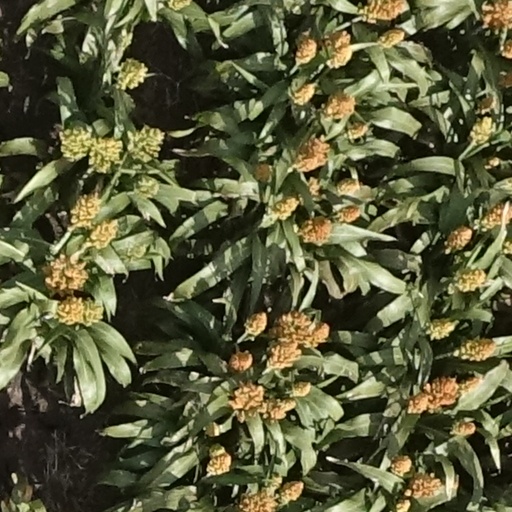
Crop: sorghum